Antonov An-12

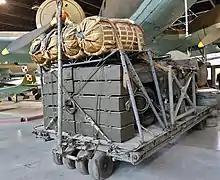
P-7 airdrop platform for use with An-12 aircraft. Equipped with MKS-5-12P parachute system. Loaded weight 4000-4900 kg. First used at the October Storm exercises near Erfurt, GDR. Last dropped in Poland 1986.

The aircraft first took flight in 1957 and was produced in the USSR until 1973. It was used in a variety of roles from search and rescue operations to equipment transportation. Its most significant use was seen during the Soviet-Afghan War. Among Soviet soldiers, it was infamously known that the plane would take off from Afghanistan to Tashkent with "Cargo 200" or coffins with the bodies of deceased soldiers, though this reputation wasn't well-known in the early stages of the war. To this regard, the aircraft was nicknamed "Black Tulip" (Russian: «Чёрный тюльпан»); the origin of the nickname is unclear. There are quite a few monuments in Russia named to commemorate the killed during the Afghan War.